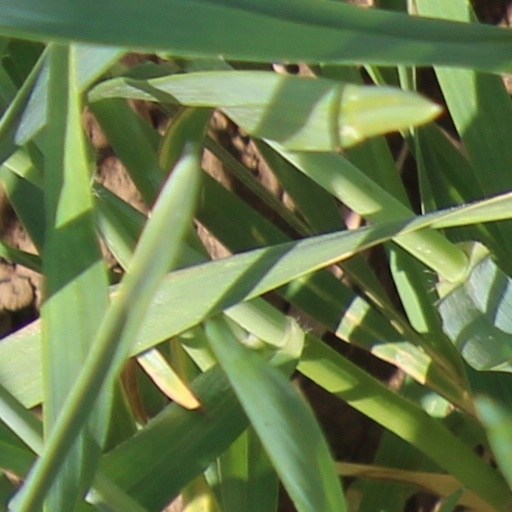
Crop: wheat